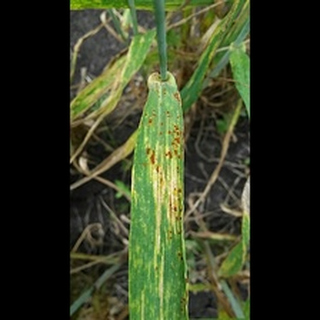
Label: wheat_black_rust